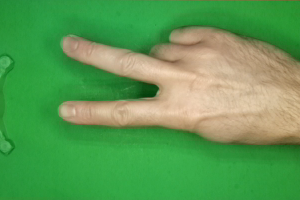
Label: scissors